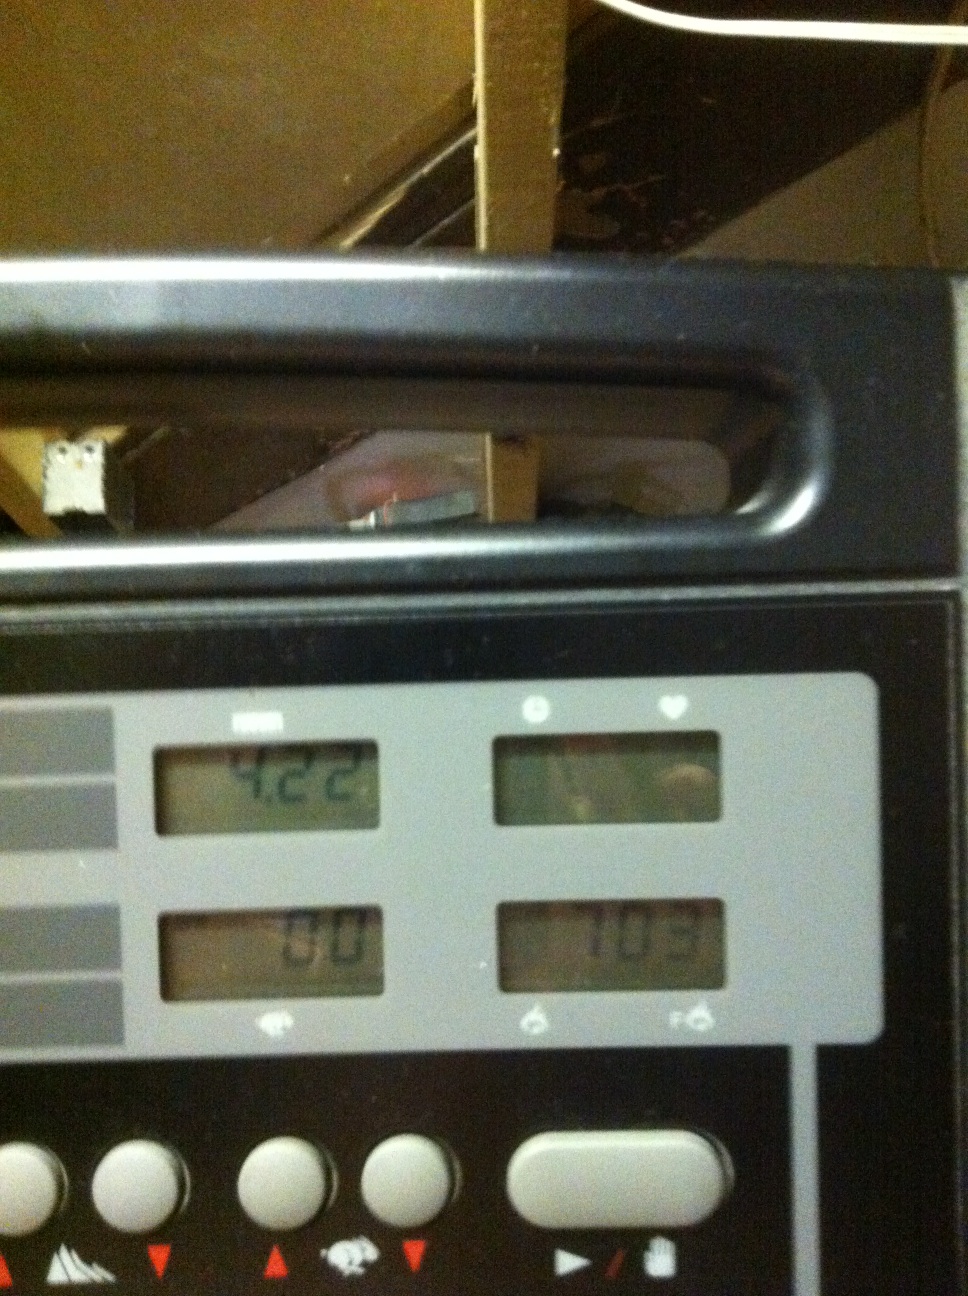Question: This is the display of a treadmill, could you tell me the distance please, it's in miles..it's probably 4 or 5 point something, thank you.
Answer: 4.22